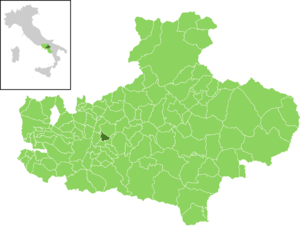
Candida est une commune italienne de la province d'Avellino dans la région Campanie en Italie.